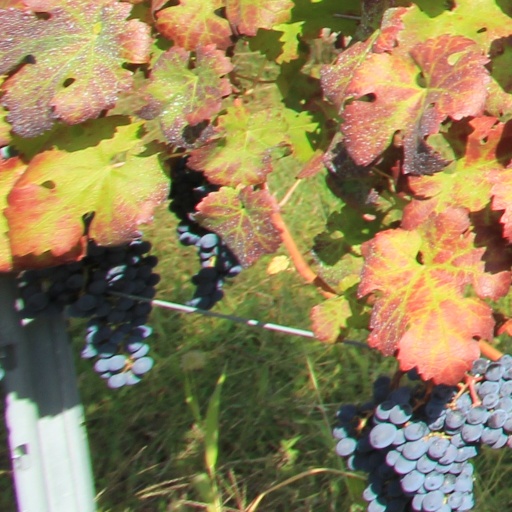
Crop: grape